British Intelligence (film)

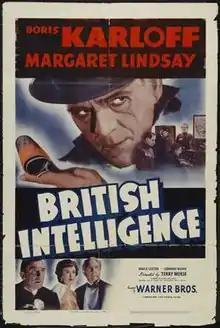
Theatrical poster

British Intelligence is a 1940 spy film set in World War I. It was directed by Terry O. Morse and stars Boris Karloff and Margaret Lindsay. The film, also known as "Enemy Agent", was released in the United States in January 1940. The Warner Bros. B picture was based on a 1918 play "Three Faces East" written by Anthony Paul Kelly and produced on the stage by George M. Cohan. Two film adaptations of "Three Faces East" in 1926 and 1930 preceded "British Intelligence".